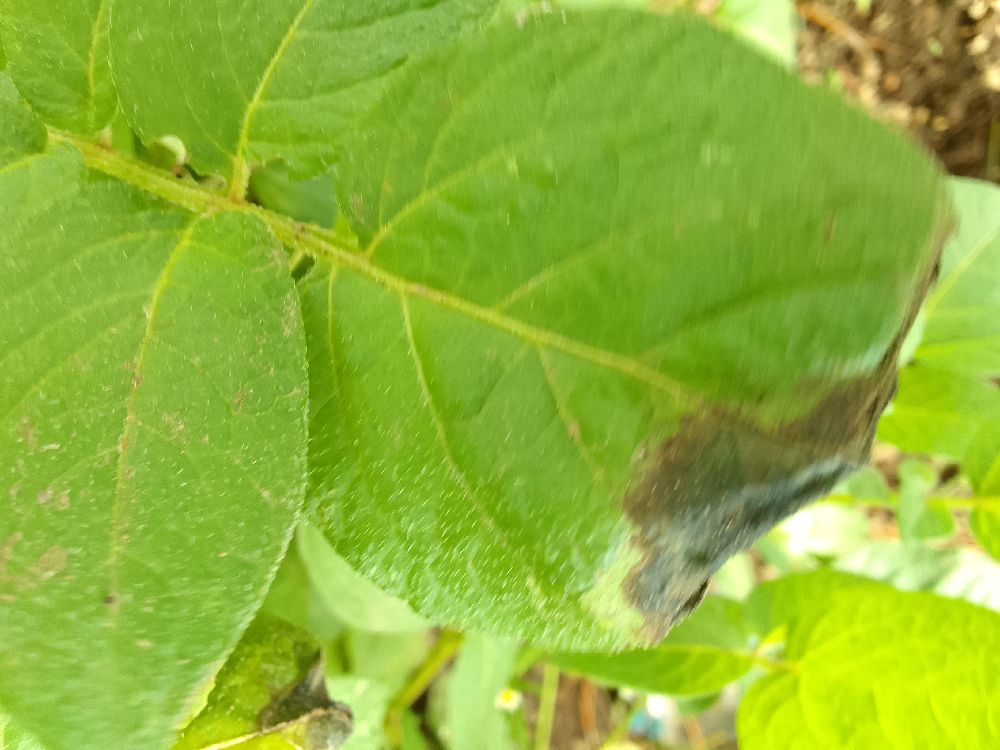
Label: Late blight